Lauren Hagans

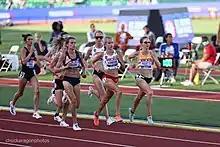
Lauren Hagans (first on right) in 2021

Lauren Elise Hagans is an American long-distance runner. In 2024, she qualified for the US Olympic marathon trials, her fourth running trials qualifier, and won Grandma's Marathon in 2023.